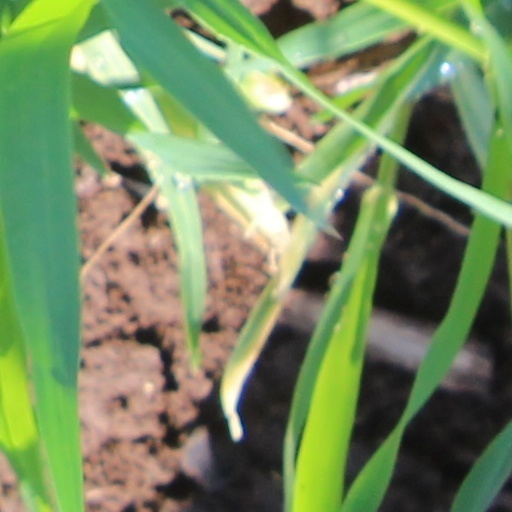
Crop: wheat